Thinks ...

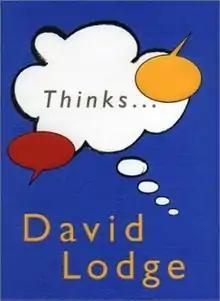
First edition

Thinks ... is a 2001 novel by British author David Lodge. The novel concerns the extramarital affairs between faculty members at a fictional British university.